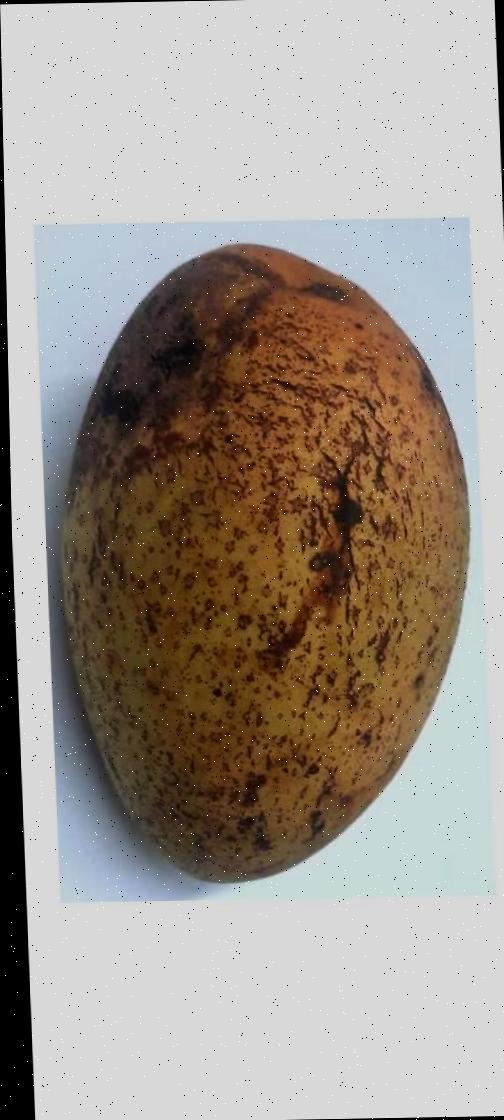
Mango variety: Ashshina Classic